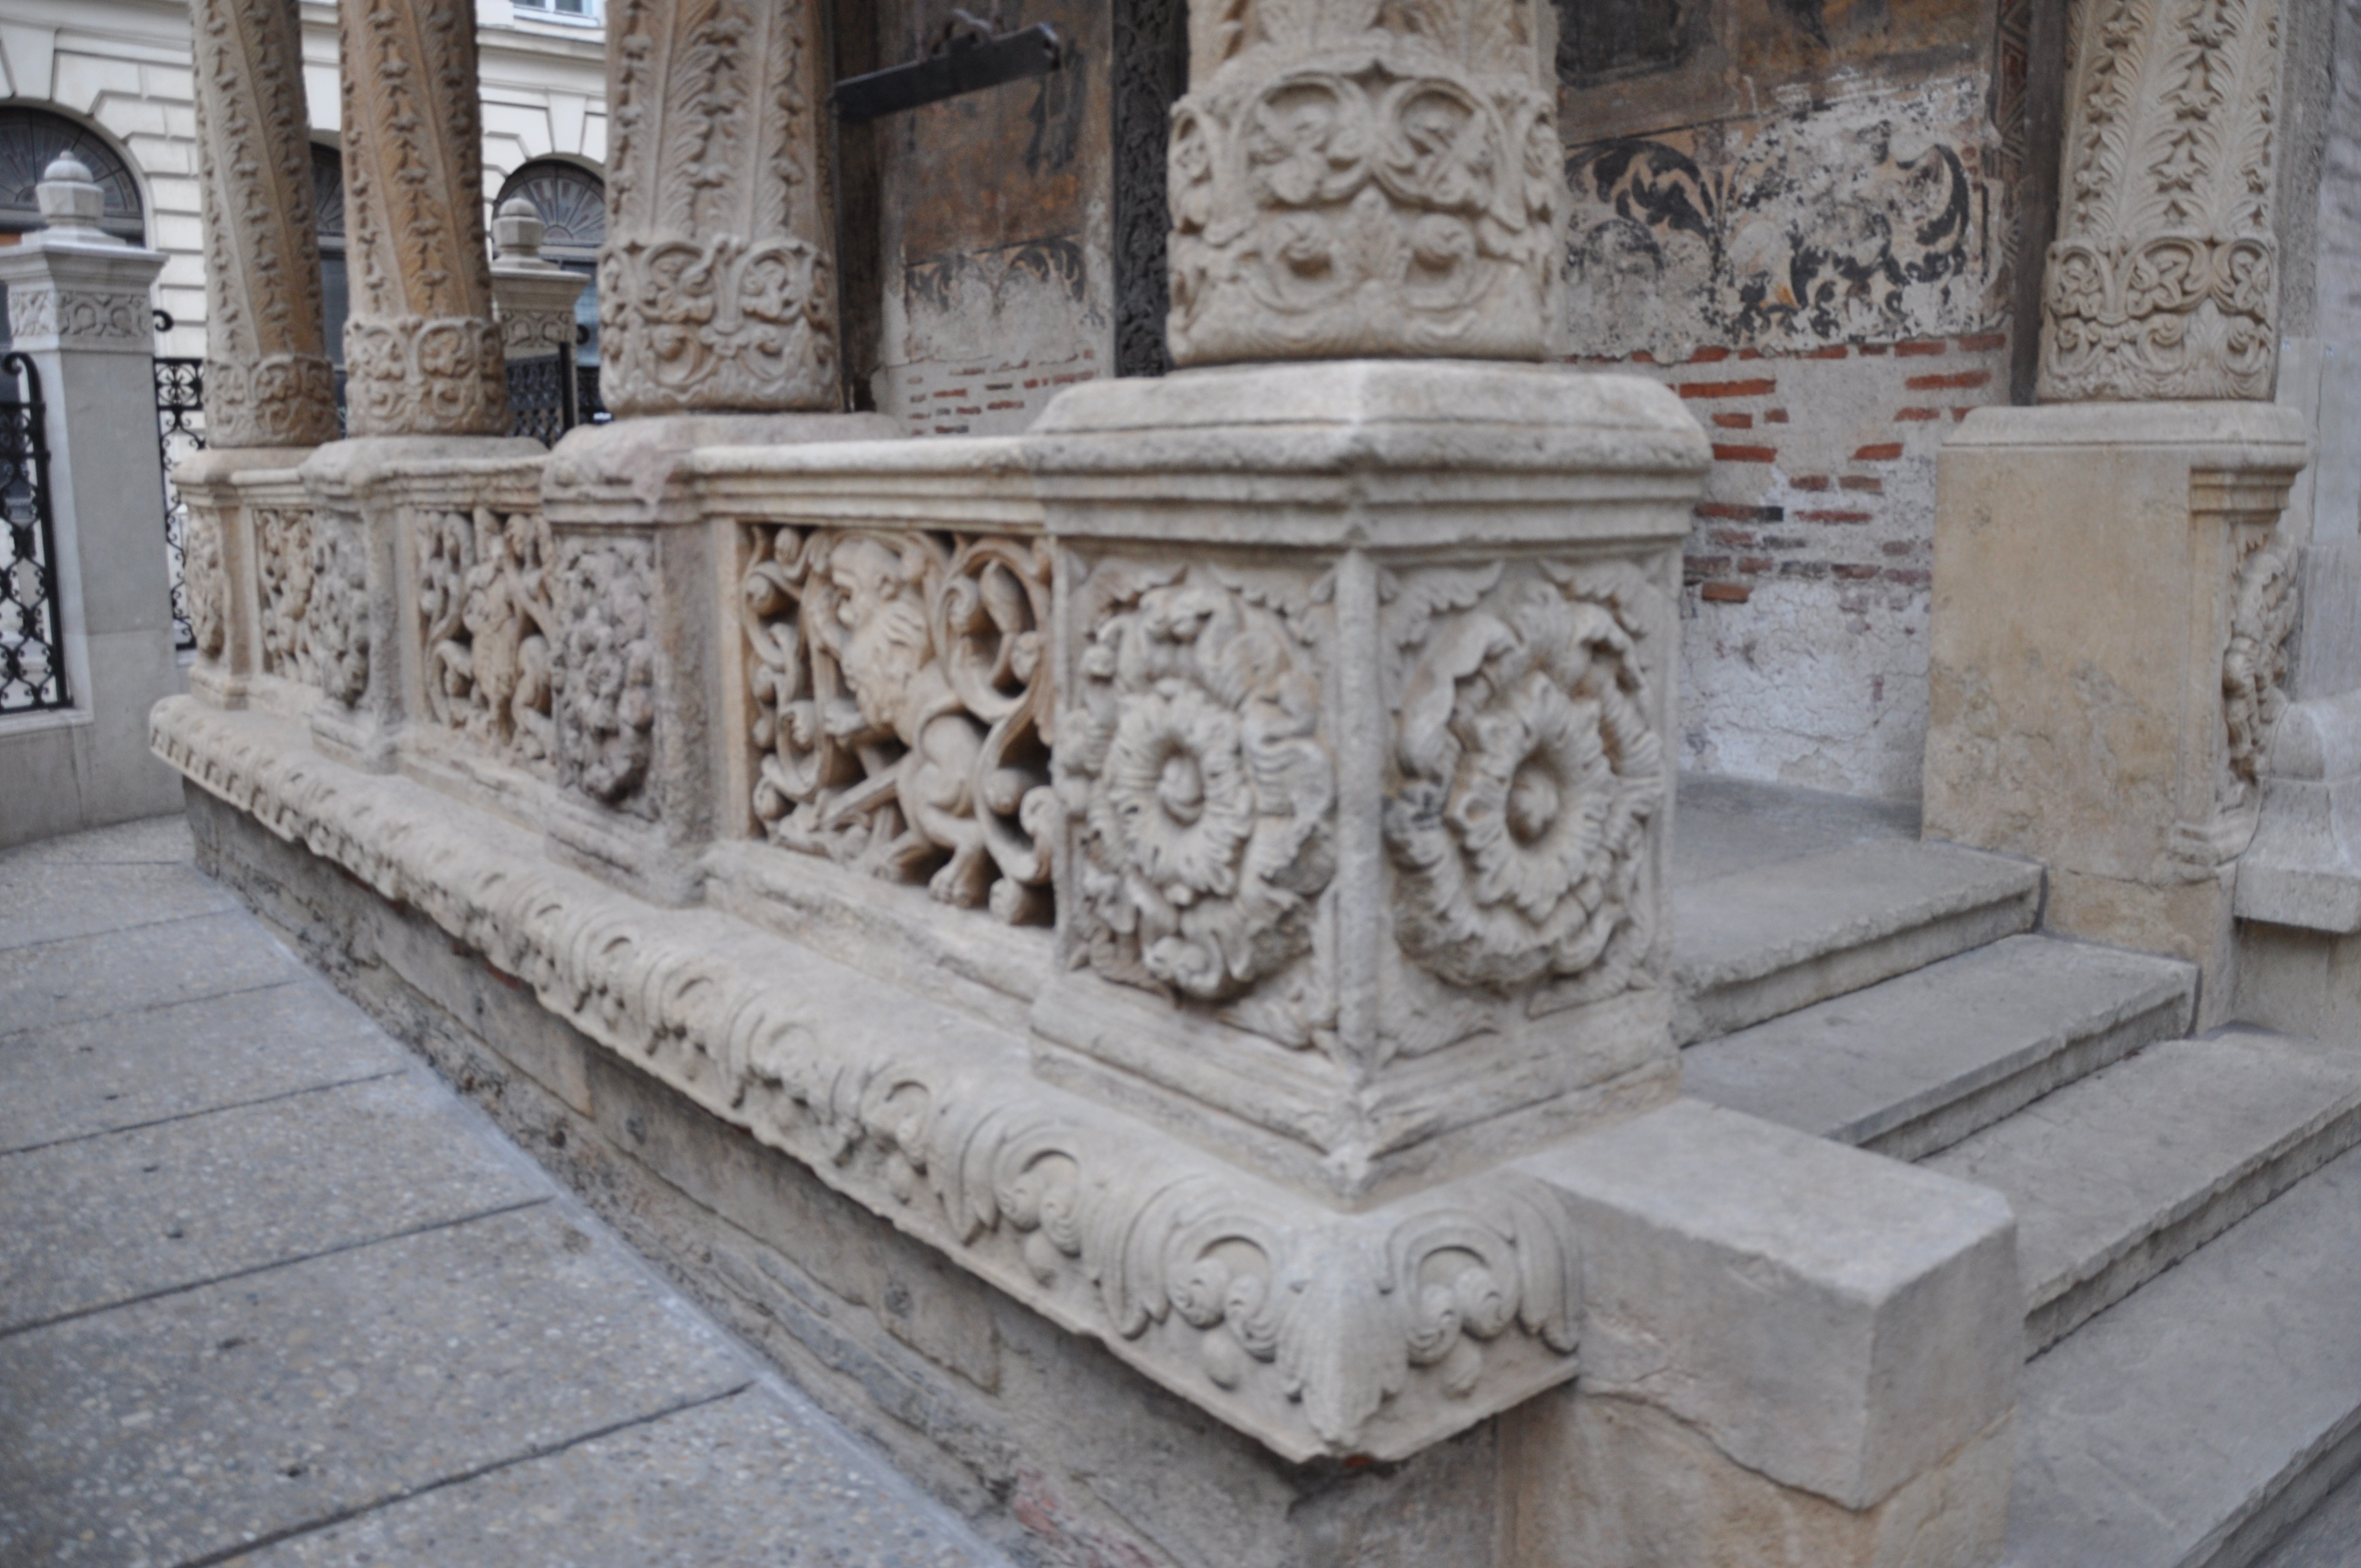
architecture, structure, photography, building, palace, monument, photo, europe, statue, column, religion, church, christian, photos, religious, free, de, temple, monastery, churches, fotografie, christianity, romana, orthodox, eastern, carving, relief, romania, bucharest, convent, bor, biserica, arhitectura, orthodoxy, romanian, ortodoxa, patrimoniu, ortodox, manastirea, manastire, ortodoxia, ortodoxie, ecclesiastical, bisericeasc, cladire, edificiu, bucuresti, centrulvechi, lipscani, lmibiiaa19464, stavro, stavropoleos, brancovenesc, 1724, cre tinism, cre tin, stone carving, ancient history, baluster